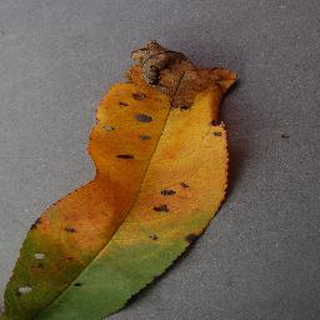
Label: peach_bacterial_spot